Books of the Genesis of the Ukrainian People

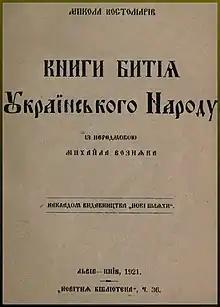
Books of the Genesis of the Ukrainian people (Title page of 1921 year edition)

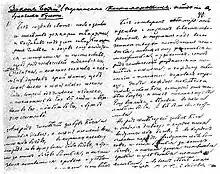
First page manuscript in two languages (about years 1845-46)

The Books of the Genesis of the Ukrainian People (also called the Divine Law) is a philosophical and religious treatise attributed to Mykola Kostomarov, (some experts i.e. Myroslav Trofymuk question the authorship) dedicated to designation of Ukrainian nation as part of Christian history. It reflected the ideology of the secret organization known as the Brotherhood of Saints Cyril and Methodius.